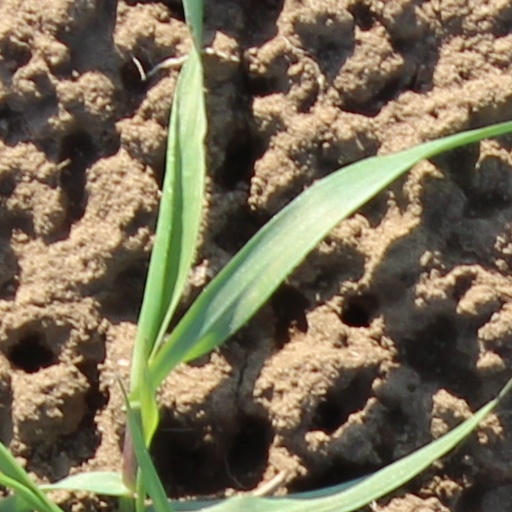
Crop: wheat